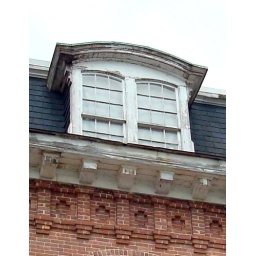
I took this photo of the roof of an old factory building in Whitinsville, Massachusetts.